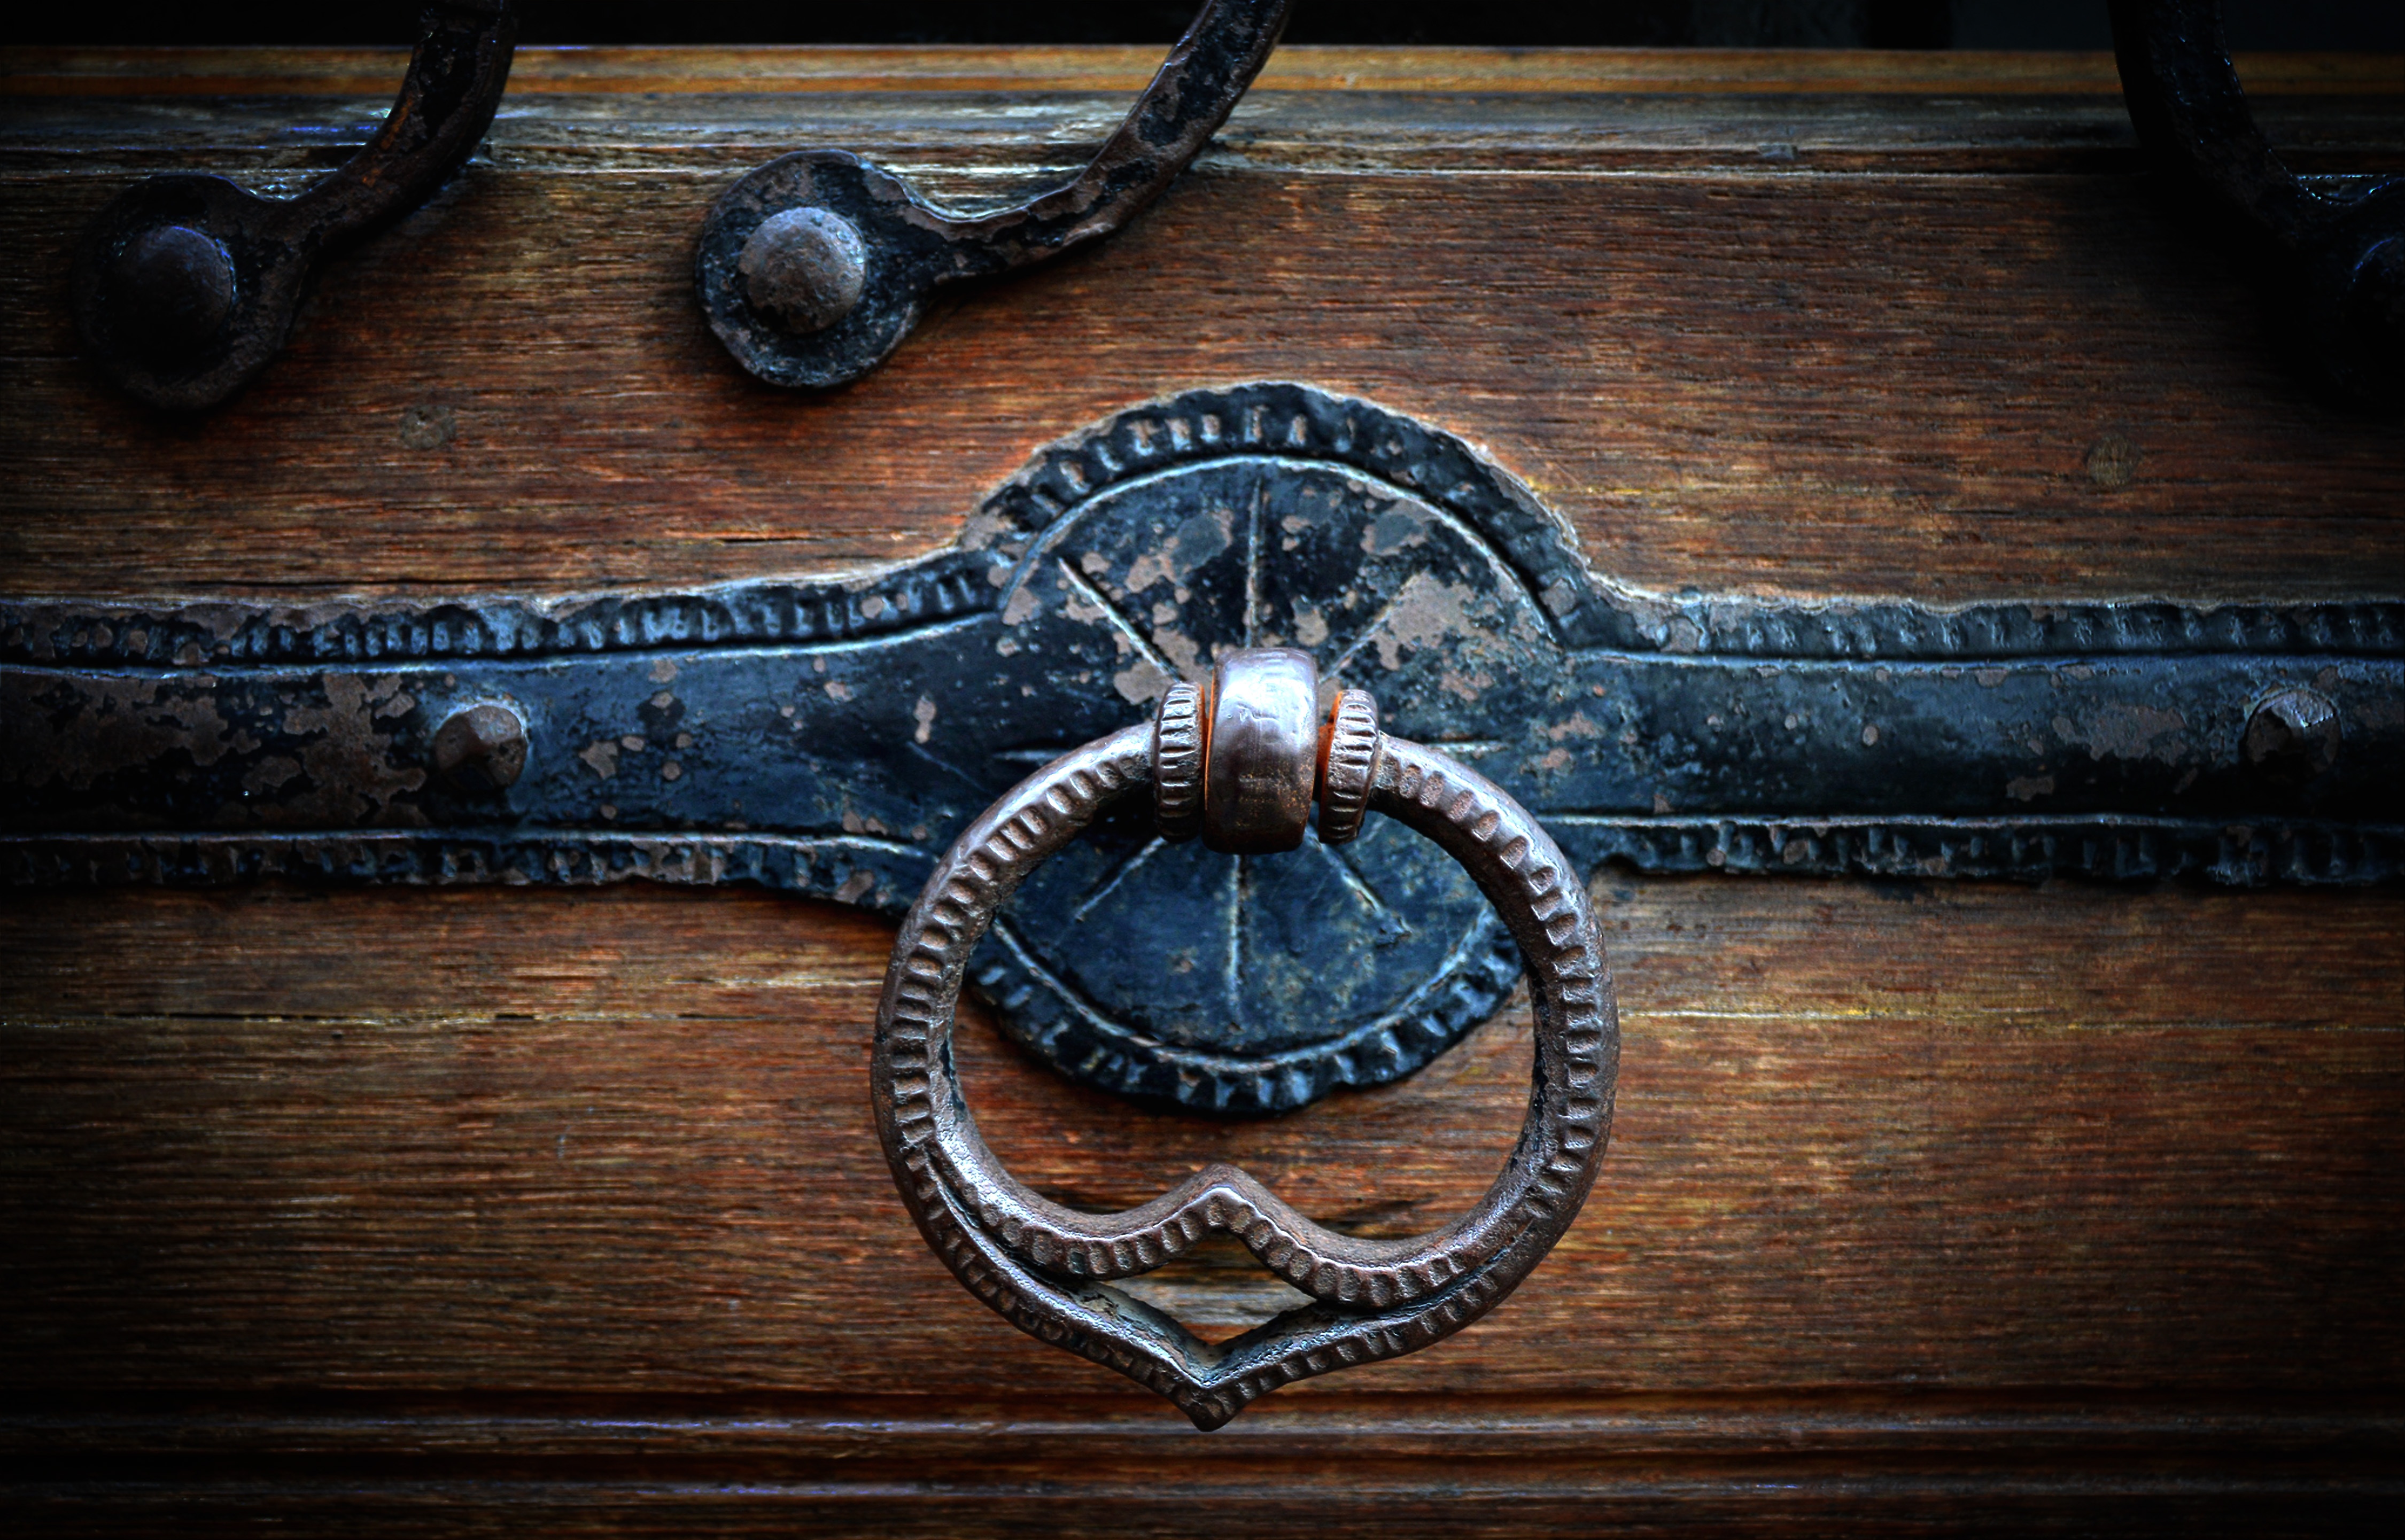
wood, chain, old, metal, door, handle, weathered, jewellery, wooden door, welcome, access, art nouveau, input, doorknocker, fitting, door lock, door handle, typical, thumper